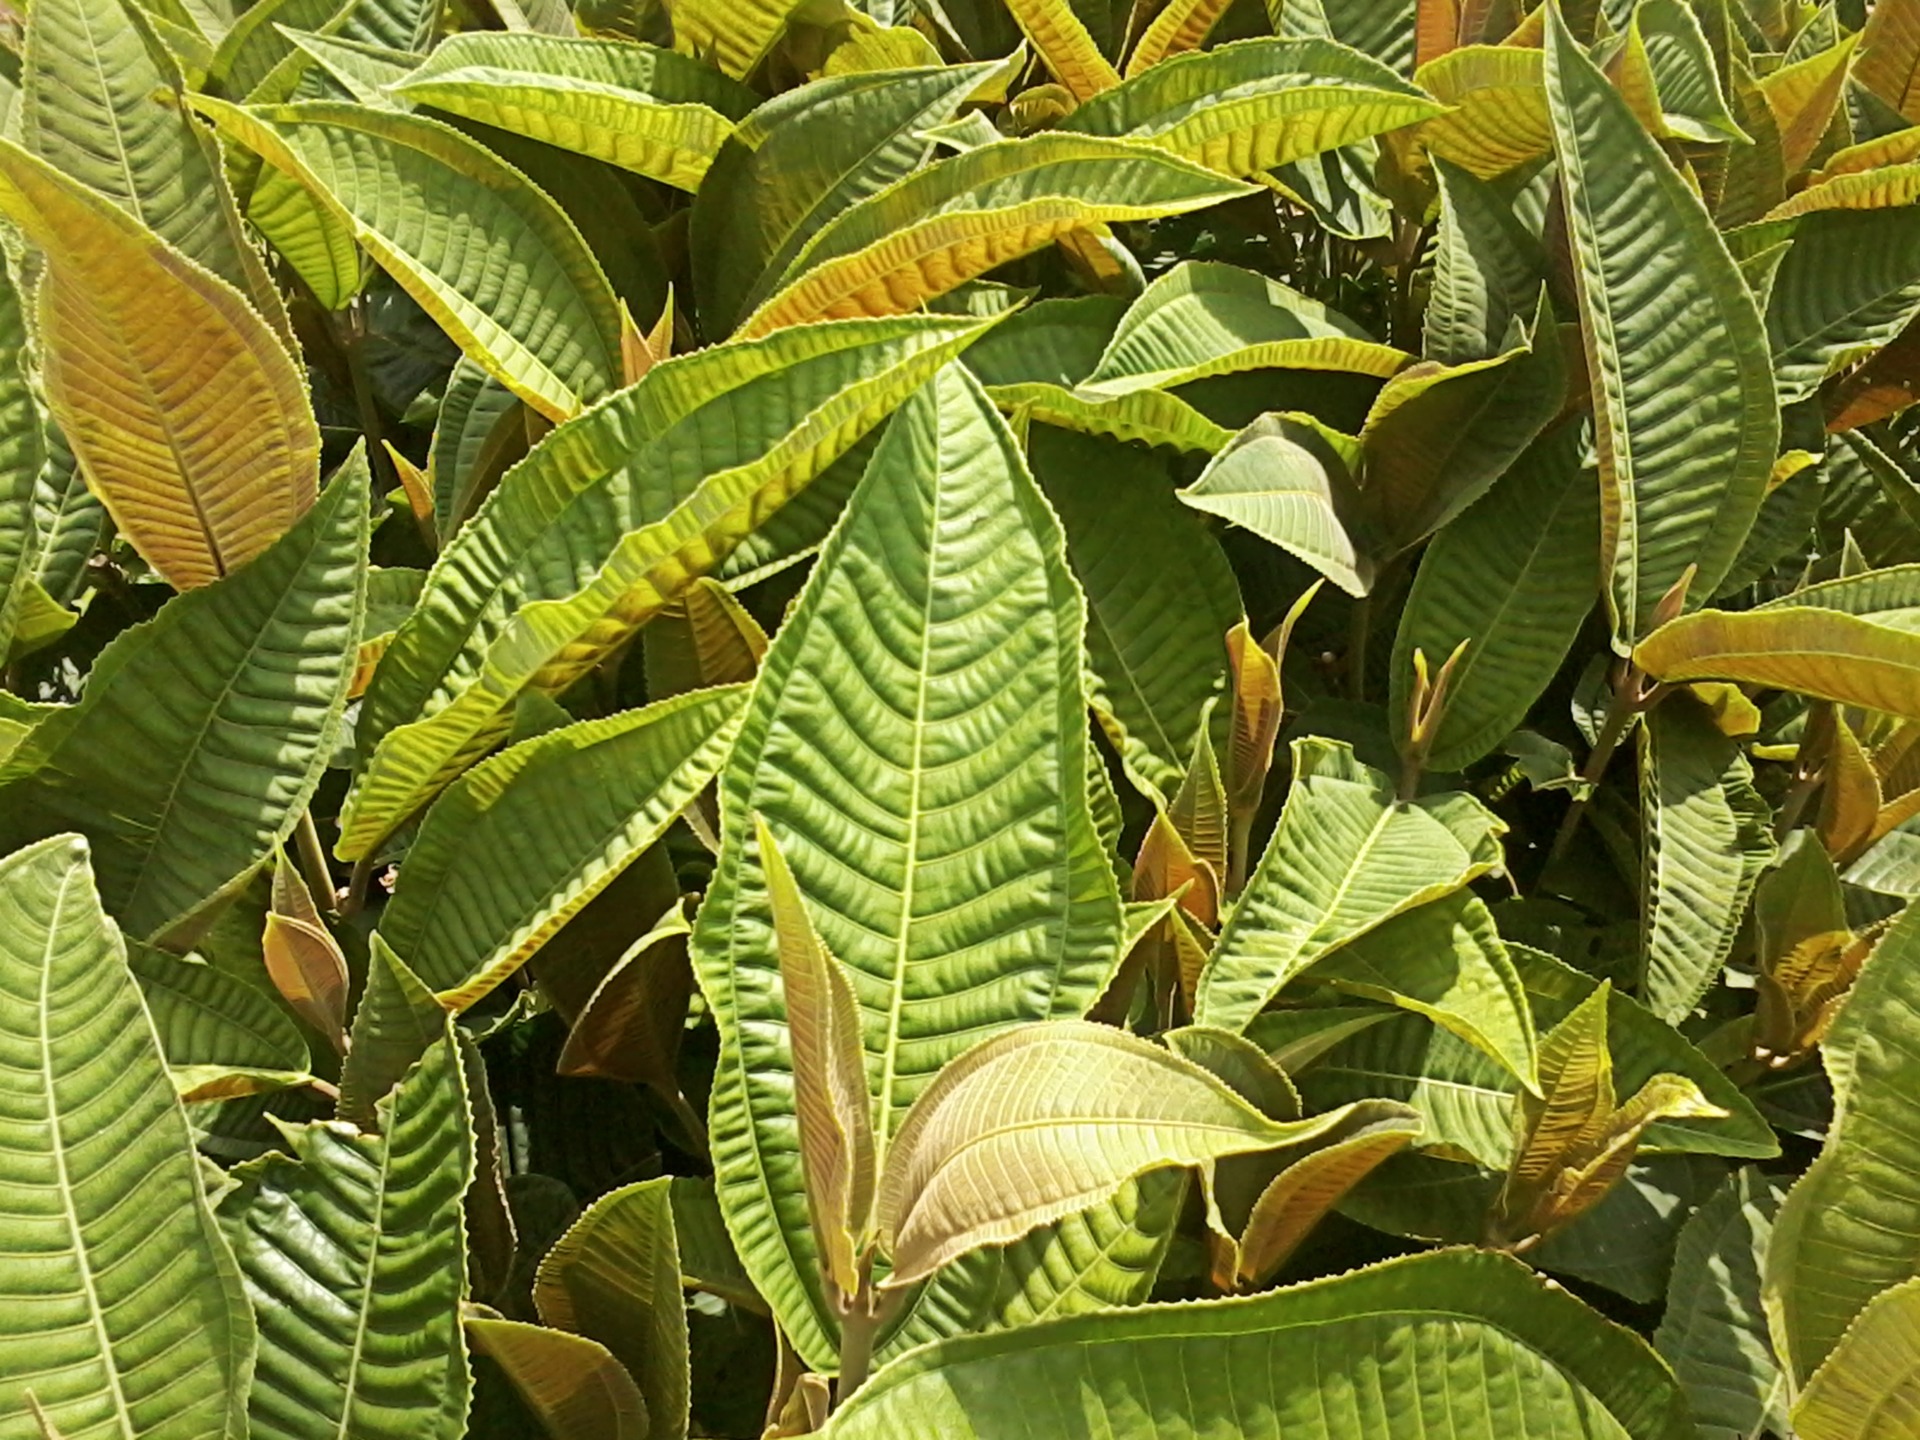
tree, nature, forest, growth, plant, leaf, flower, environment, foliage, green, jungle, produce, lush, botany, environmental, flora, botanical, leaves, shrub, rainforest, deciduous, vibrant, tropics, flowering plant, coccoloba uvifera, land plant, arrowroot family